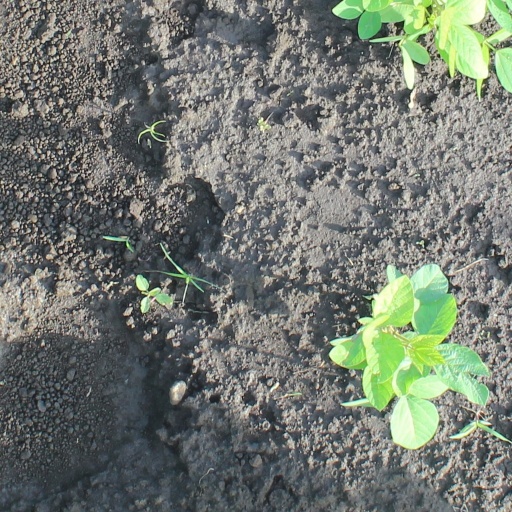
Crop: soybean